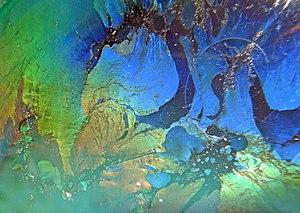
biofilm riche en infusoires photographié à l'intérieur d'un arrosoir rempli d'eau de pluies, au fond duquel il y avait un reste de matière organique séchée.
Les Ciliés sont des protozoaires unicellulaires caractérisés par la présence de cils vibratiles à leur surface à au moins un instant de leur cycle. Ils constituent un des embranchements de la division des Alveolata.